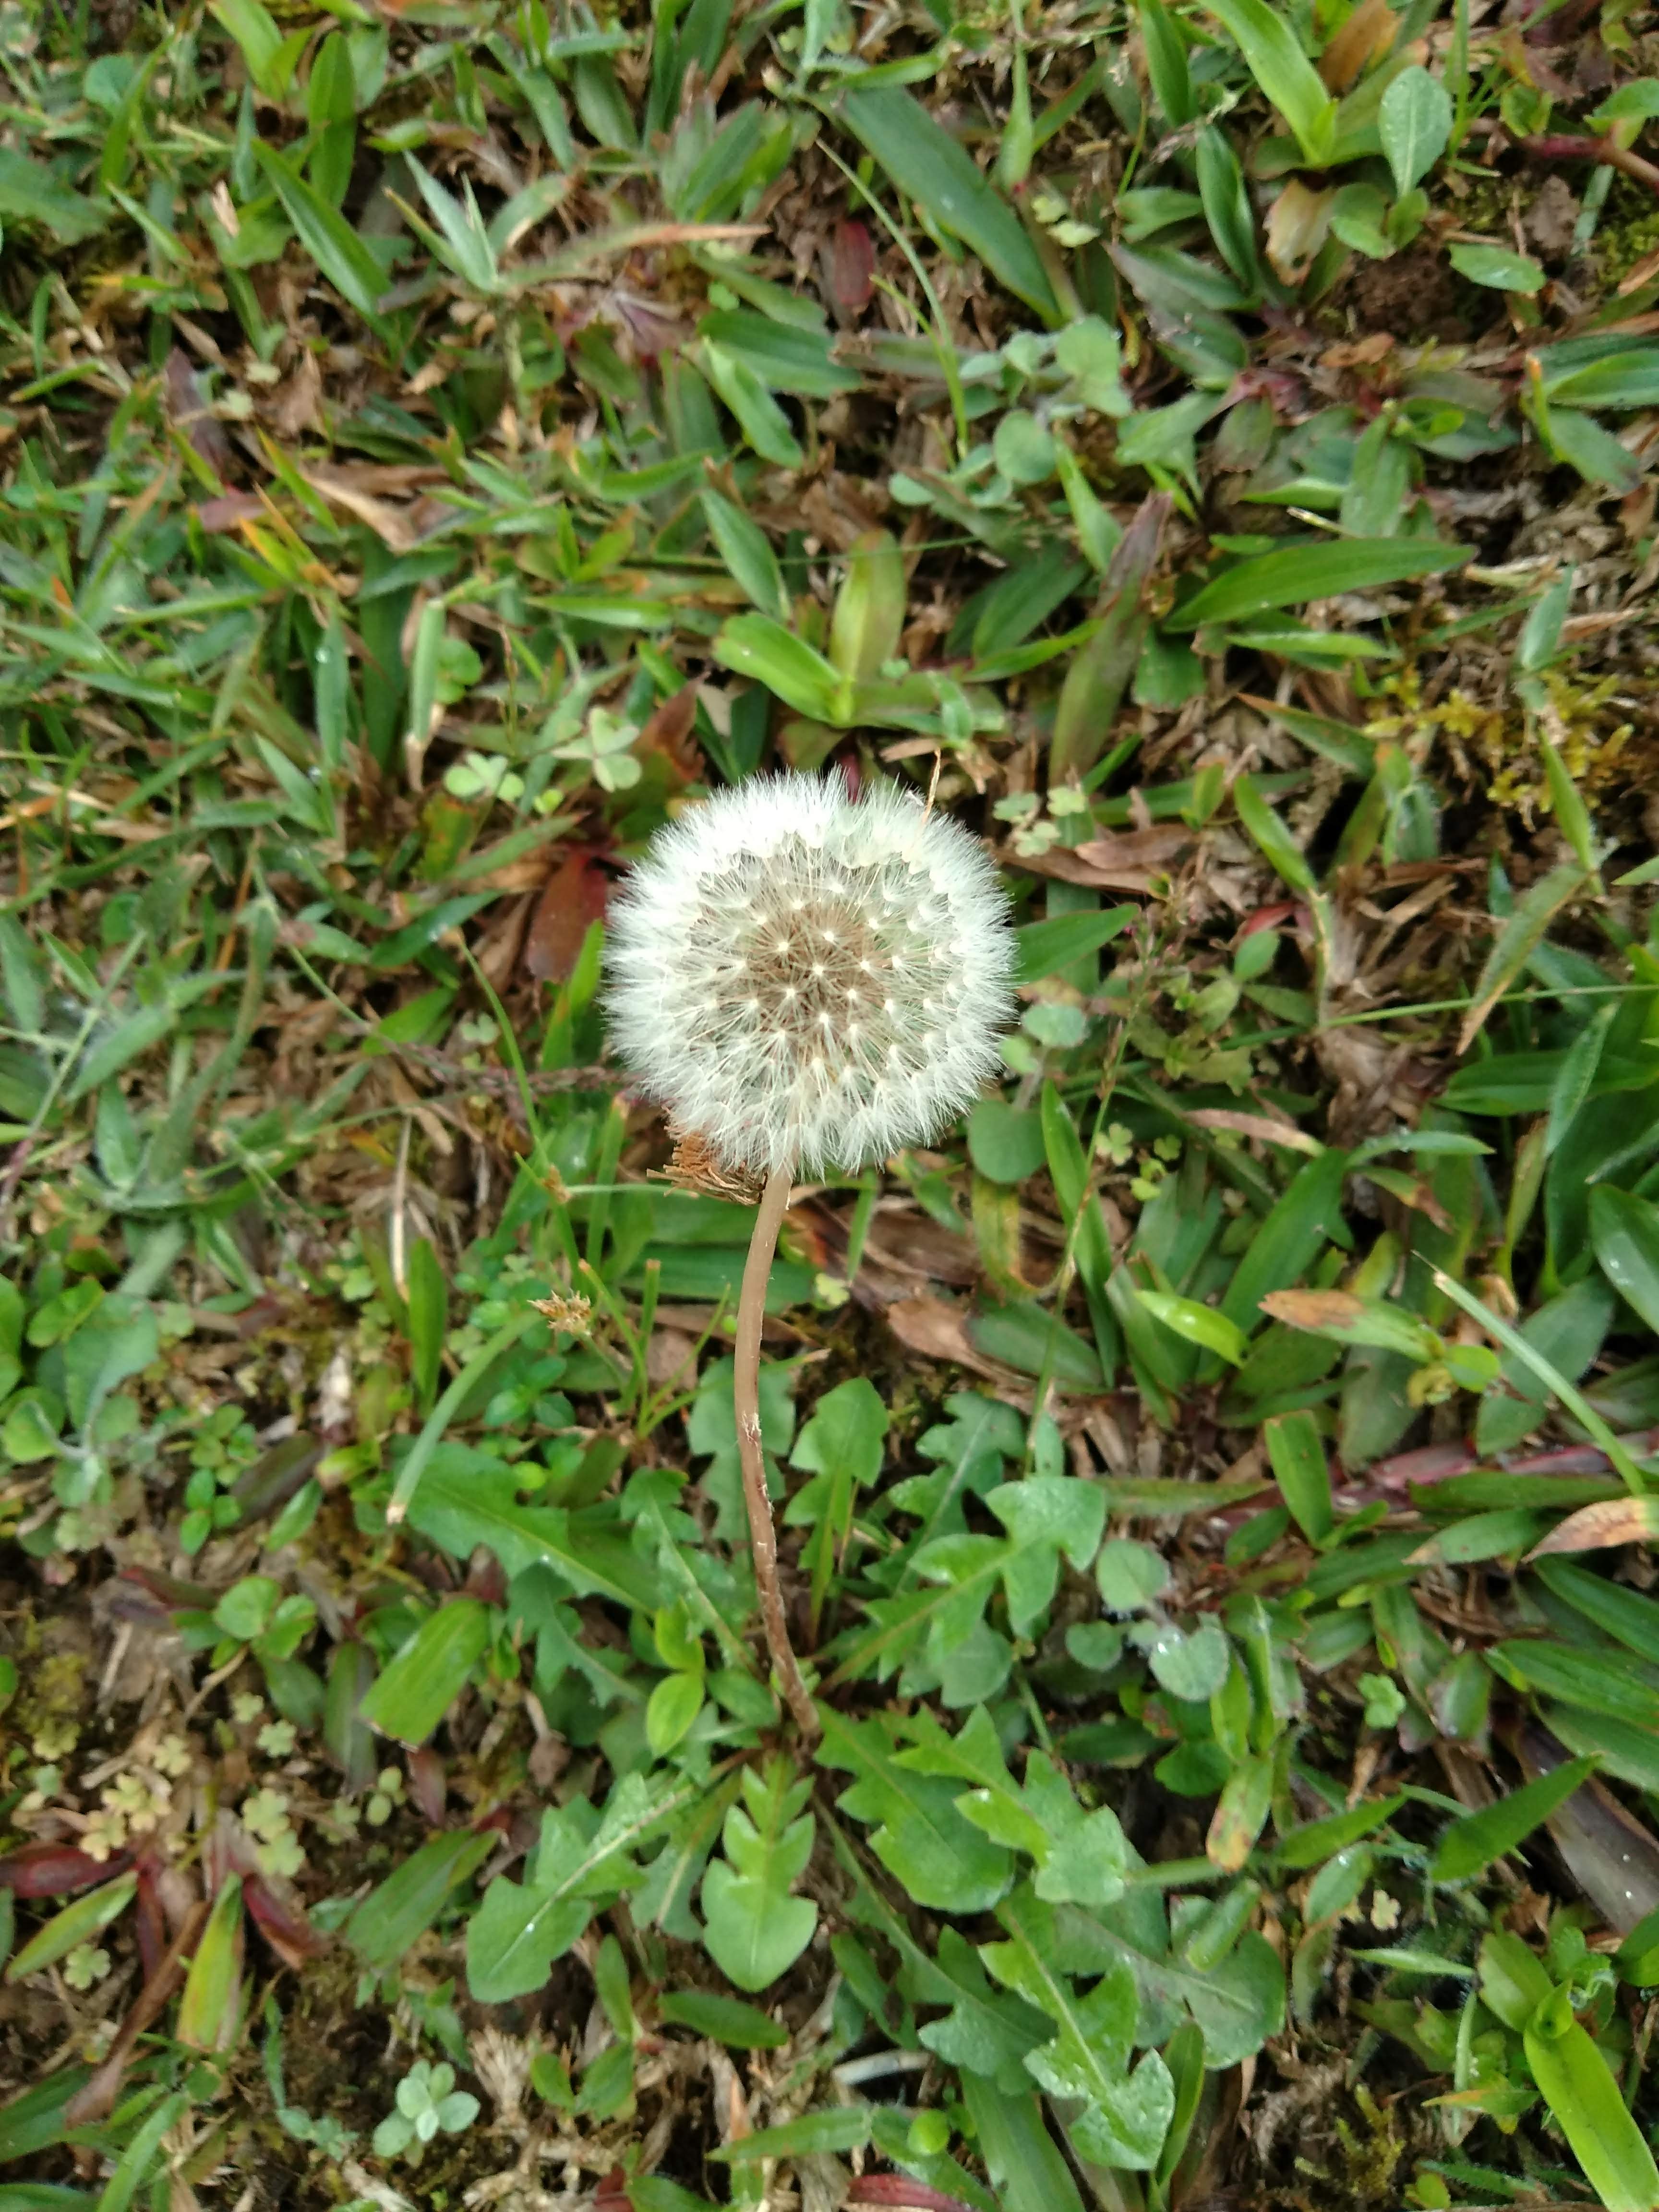
flower, plant, terrestrial plant, grass, dandelion, groundcover, flowering plant, annual plant, terrestrial animal, Forb, daisy family, soil, sedge family, petal, herb, pollen, wildflower, subshrub, plant stem, herbaceous plant, Pedicel, science, circle, sow thistles